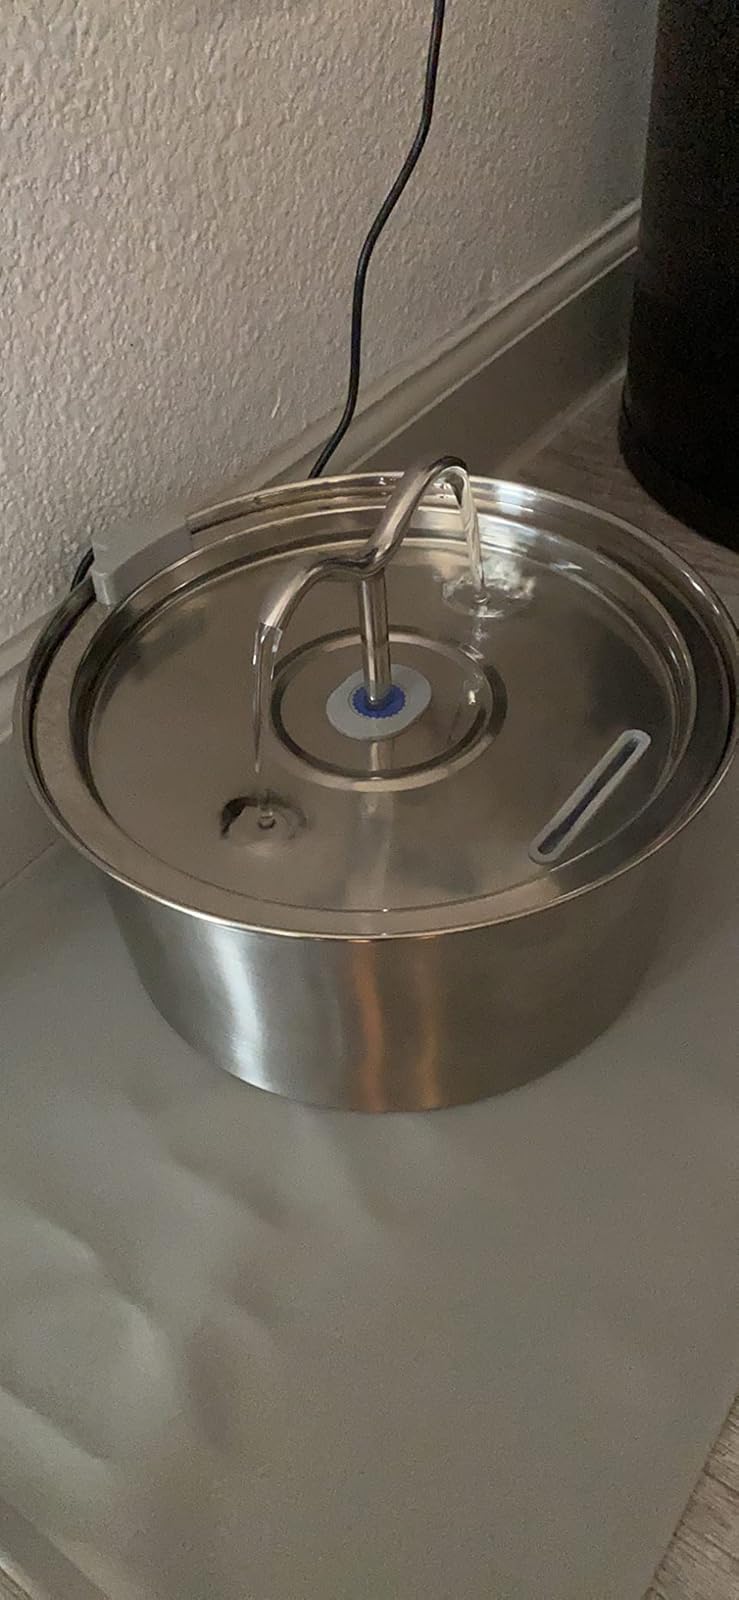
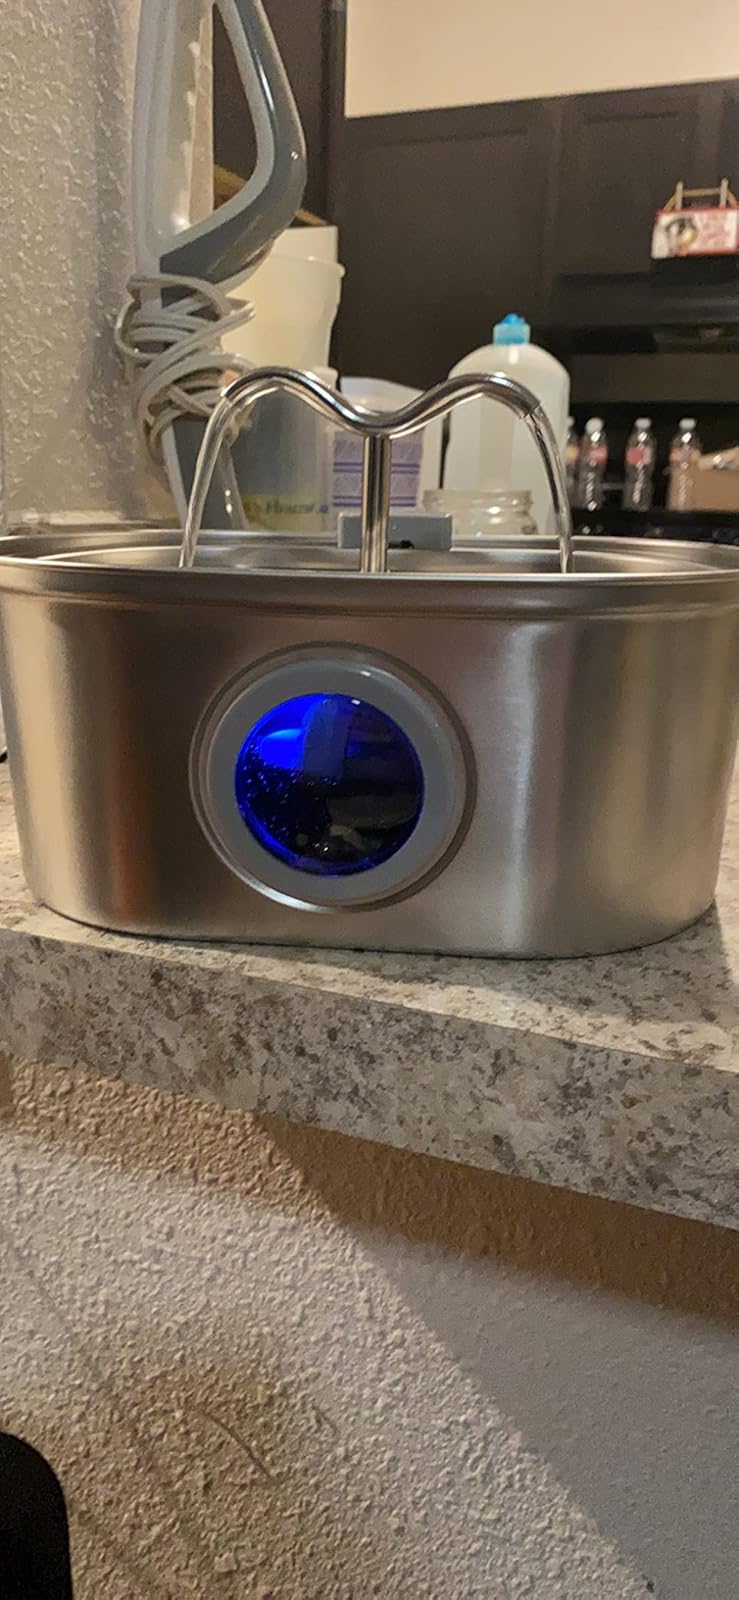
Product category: items_bowl
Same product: no